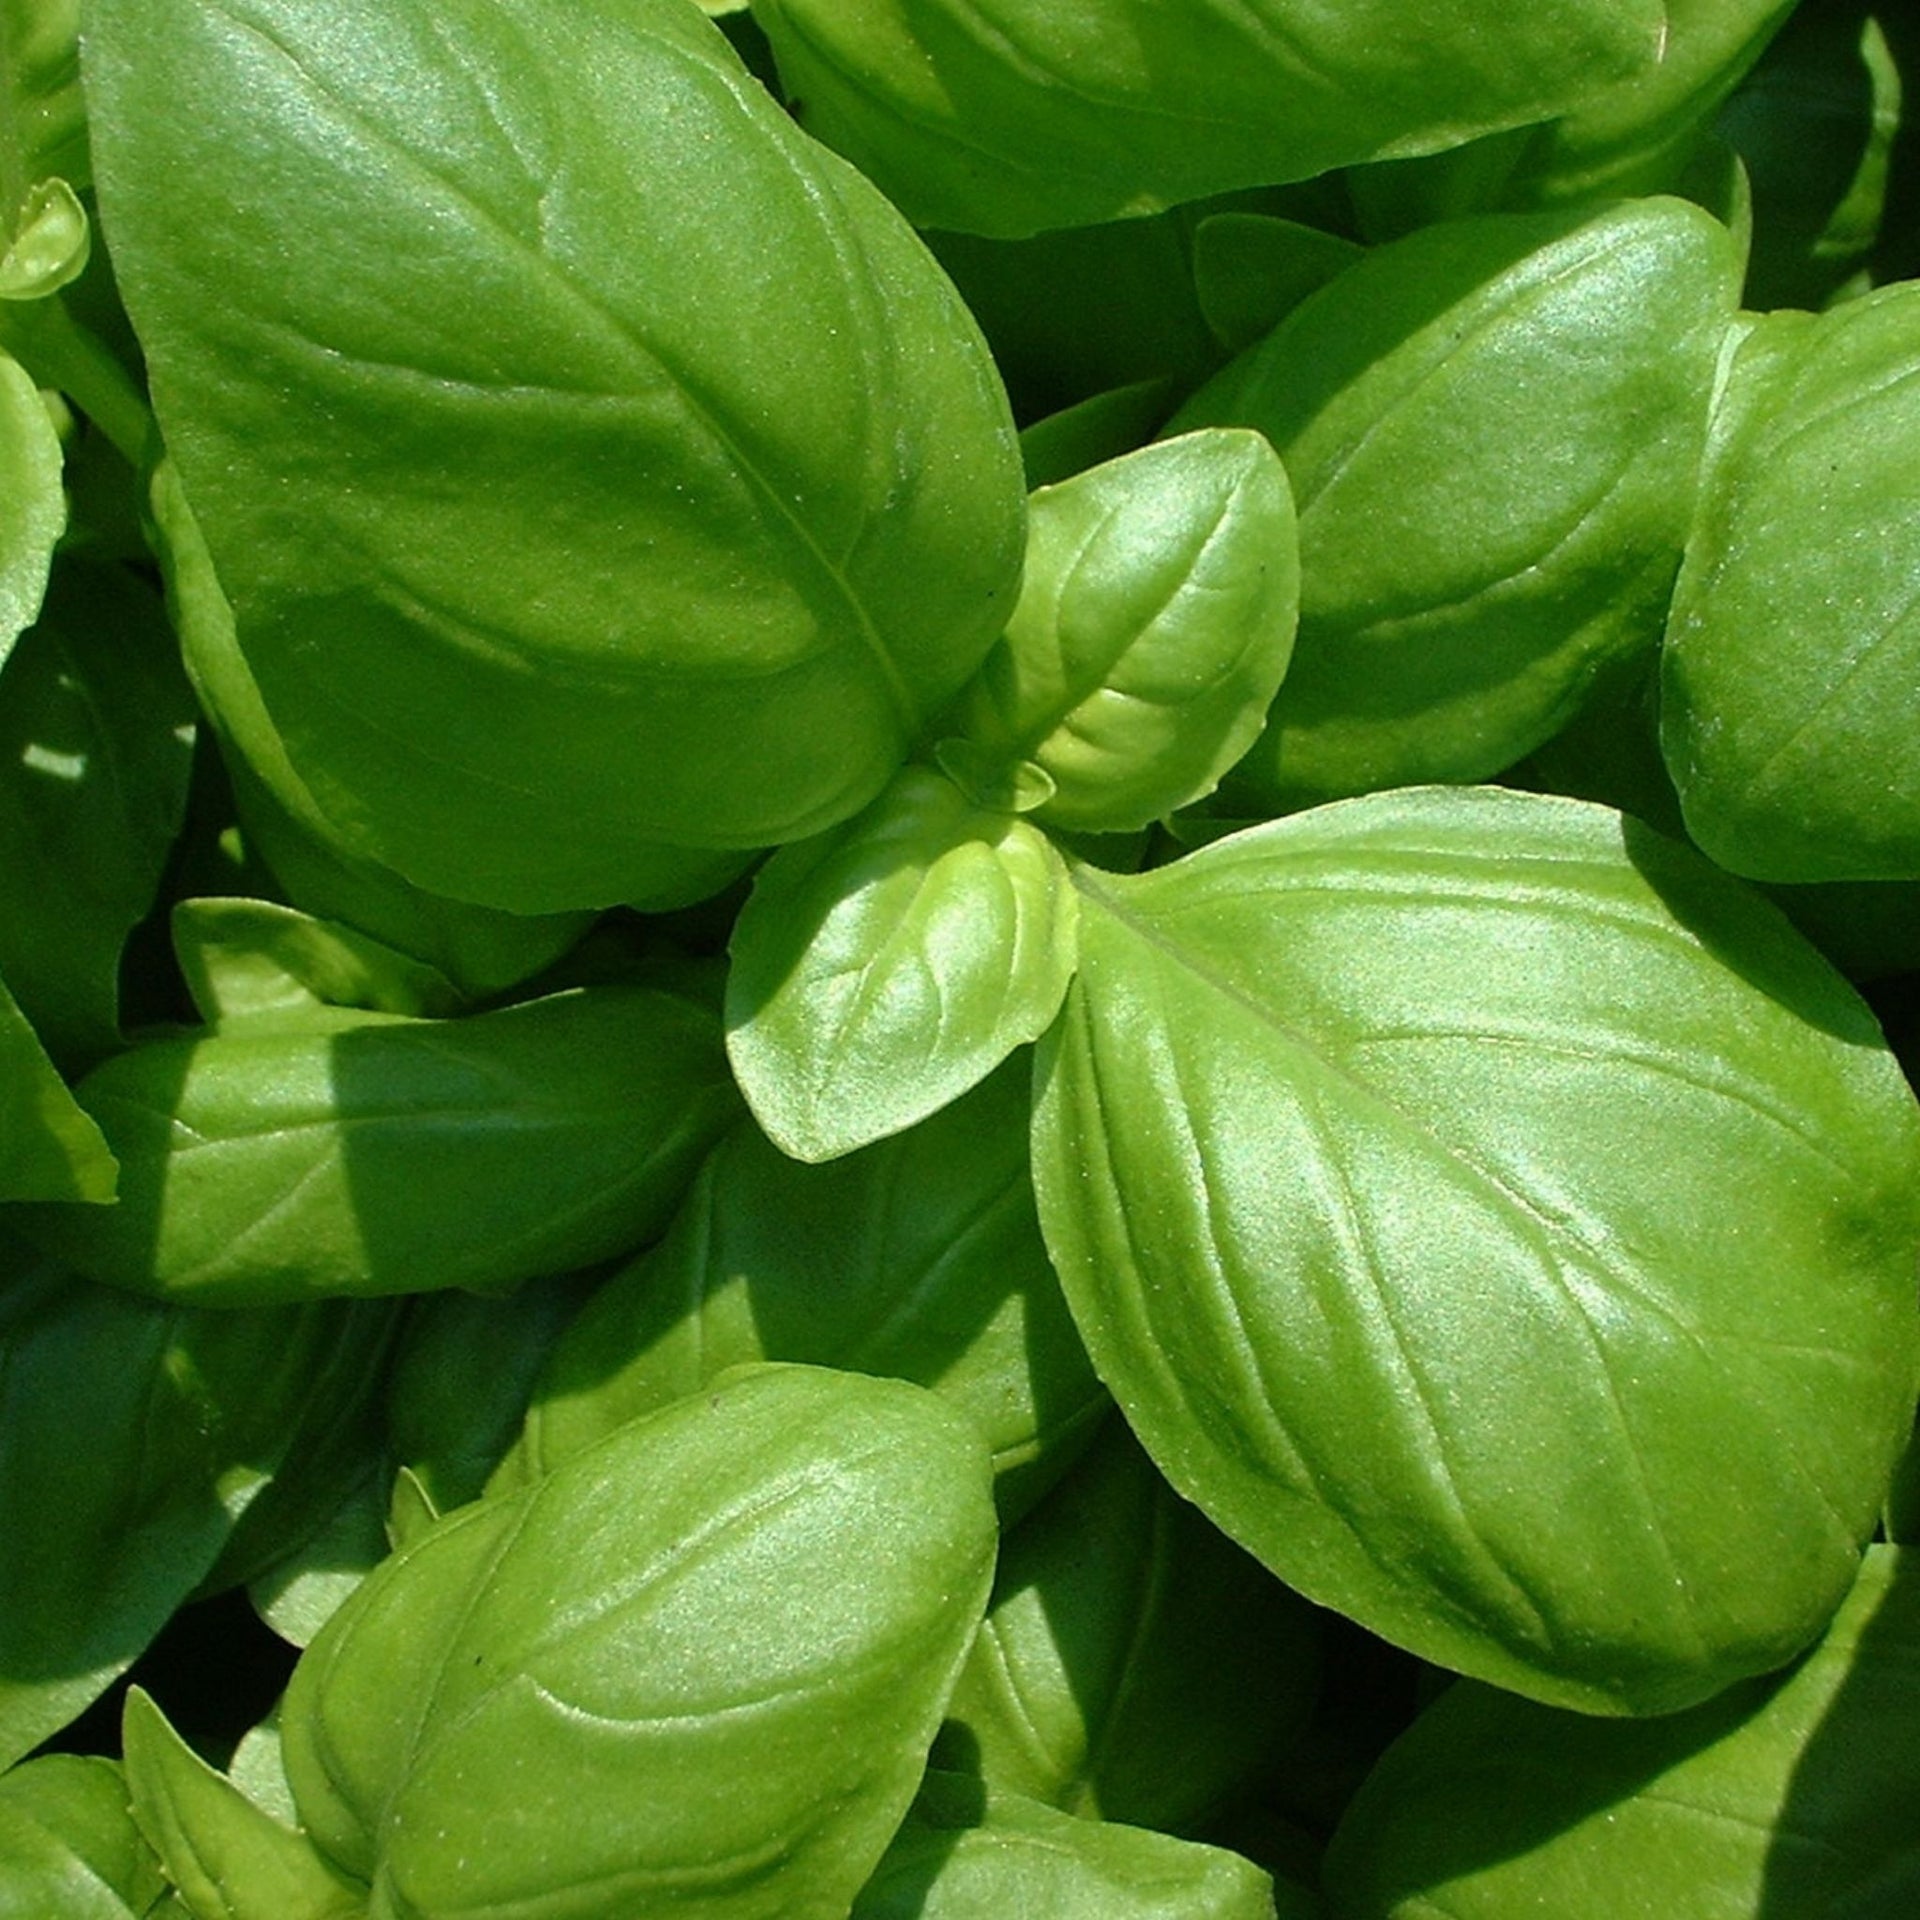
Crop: unknown
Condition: basil